Parque de la Muralla

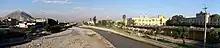
The park (right) running alongside the Rímac.

The Park of the Wall is a public park located in the central district of Lima, Peru. It was inaugurated in 2004. Within its extension is part of the former Walls of Lima. The park is located between the Rímac River and the historic centre of Lima.